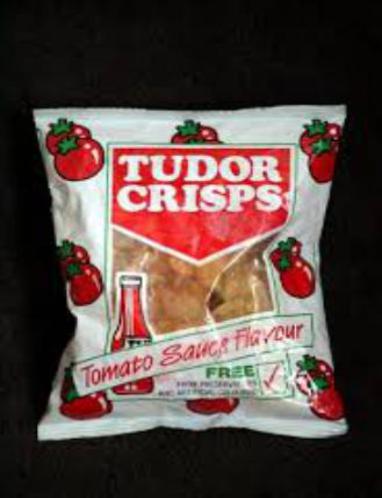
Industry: Food